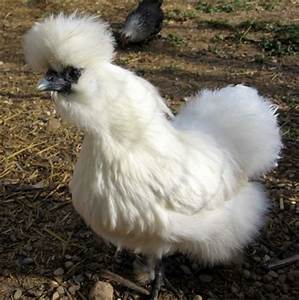
Label: gallina